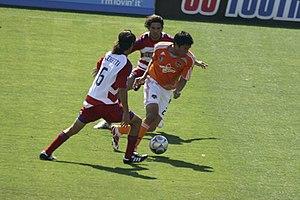
Le Texas /tɛɡzɑ/ ou /tɛksas/ est un État du Sud des États-Unis, le deuxième plus vaste du pays après l'Alaska et le deuxième plus peuplé derrière la Californie. Selon le décompte officiel du Bureau du recensement des États-Unis, le Texas aurait 25 145 561 habitants. Sa capitale est Austin alors que Houston est sa plus grande ville et Dallas-Fort Worth son agglomération la plus peuplée. Les Texans sont à près de 80 % des citadins et presque la moitié d'entre eux vivent dans deux agglomérations : Dallas-Fort Worth ou Houston. Quatre aires urbaines du Texas comptent plus d'un million d'habitants : Houston, Dallas-Fort Worth, San Antonio et Austin.
Le FC Dallas est une franchise de soccer professionnel américain basé à Frisco dans la banlieue de Dallas au Texas, qui participe à la Conférence Ouest de la Major League Soccer. La franchise est l'un des 10 clubs fondateurs de la MLS et a participé sans discontinuer à la ligue depuis sa création. Le club était connu au départ sous le nom Burn de Dallas et prend son nom actuel peu avant la saison 2005.